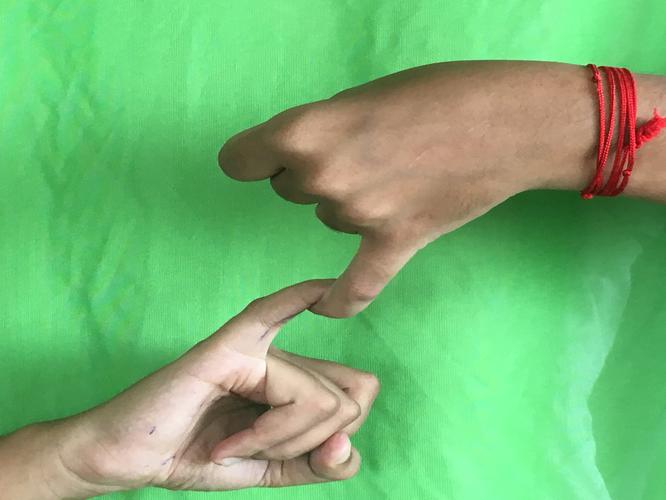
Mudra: Kilaka
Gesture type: double_hand